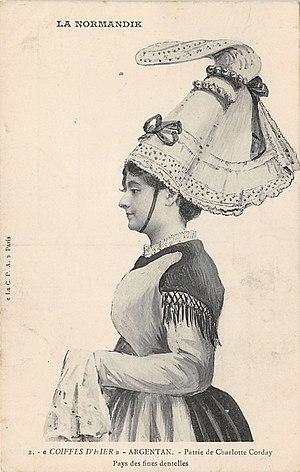
Coiffe d'Argentan. CPA.
Argentan est une commune française, située dans le département de l’Orne en Normandie, traversée par l'Orne. Elle est peuplée de 13 823 habitants.